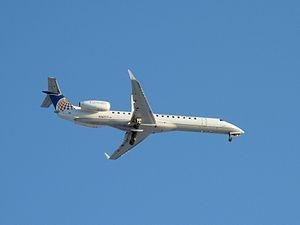
Un Embraer ERJ-145XR de la compagnie Continental Express (ExpressJet Airlines), immatriculé N14177, en approche finale pour la piste 24R de l'aéroport international Montréal-Trudeau (YUL/CYUL).